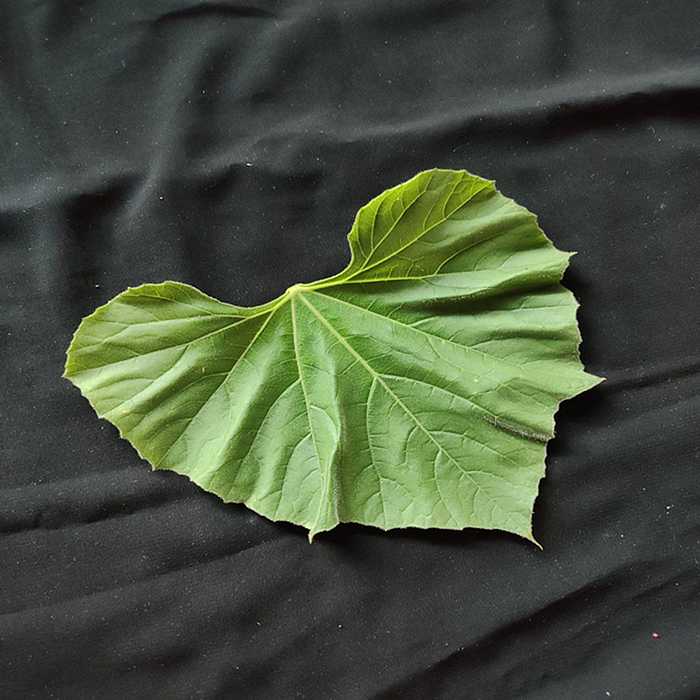
Plant: Bottle gourd
Label: Fresh leaf